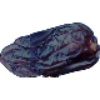
Label: Dates 1